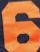
Number: 6